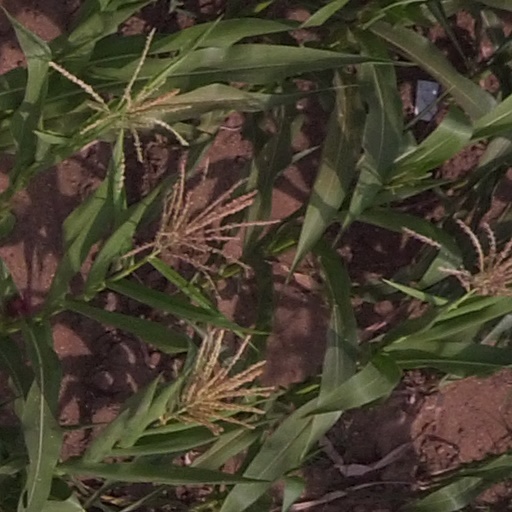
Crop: maize; corn